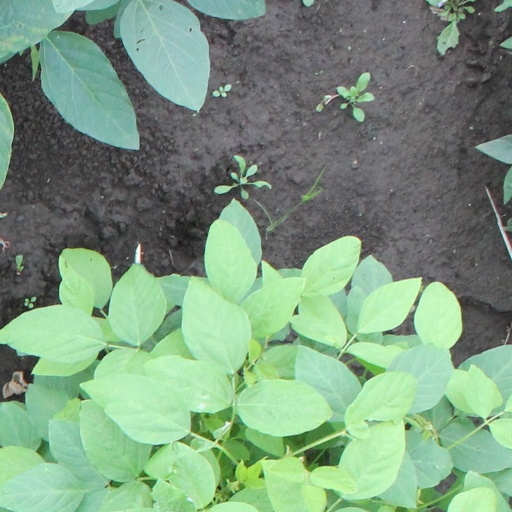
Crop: soybean